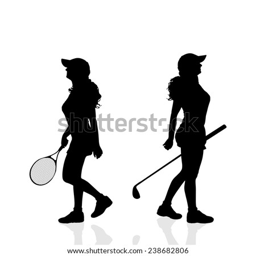
vector silhouettes of women in sport on a white background .